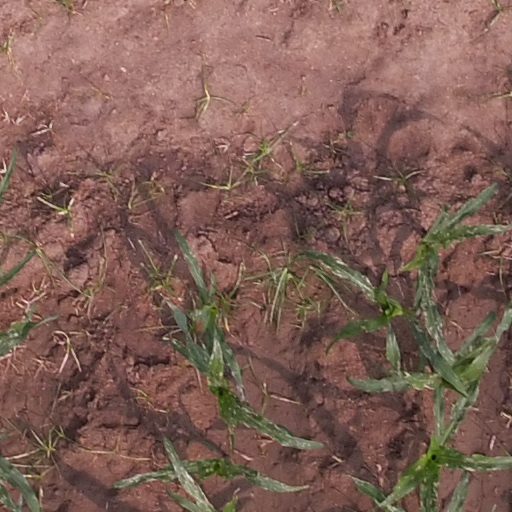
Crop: maize; corn